History of institutions in Mesopotamia

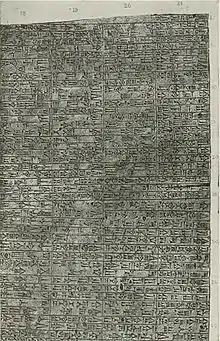
Fragment of the Code of Hammurabi. One of the most important institutions of Mesopotamia and the ancient world. It was a compilation of previous laws (Code of Ur-Namma, Code of Ešnunna) that were shaped and renewed in the time of Hammurabi and was made to be embodied in cuneiform script on sculptures and rocks in all public places throughout the ancient Babylonian state, heir to the Akkadian empire, which mixed Sumerian and Akkadian traditions, of Semitic origin.

The history of institutions in Mesopotamia concerns the origin and evolution of institutions (economic, social or political) in the Mesopotamian civilization. Its history spans from the emergence of civilization and the existence of written records that allow History to be made until the fall of the Chaldean or Neo-Babylonian Empire, the last Mesopotamian empire.